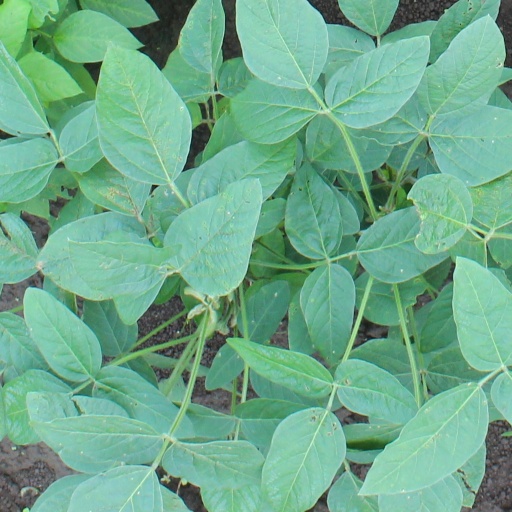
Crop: soybean